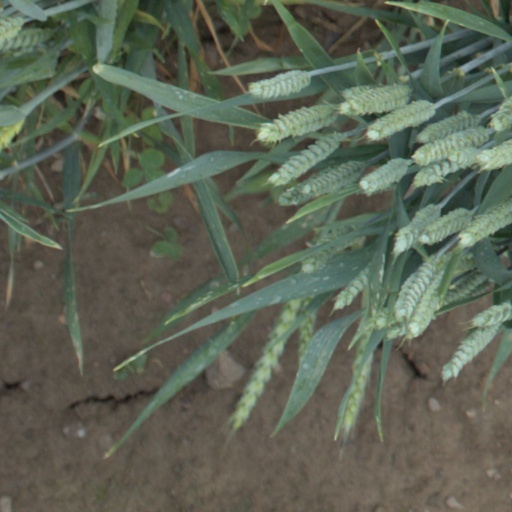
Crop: wheat